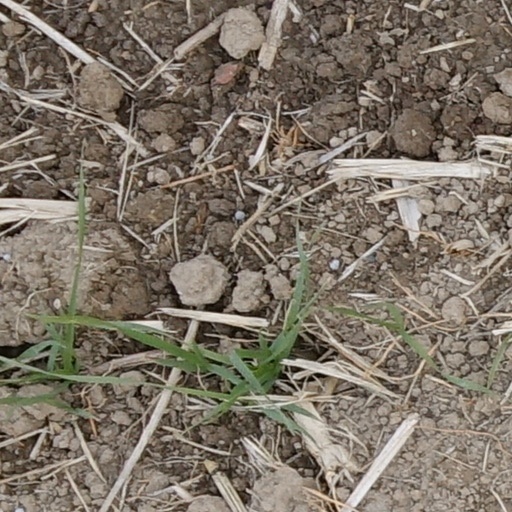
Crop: wheat